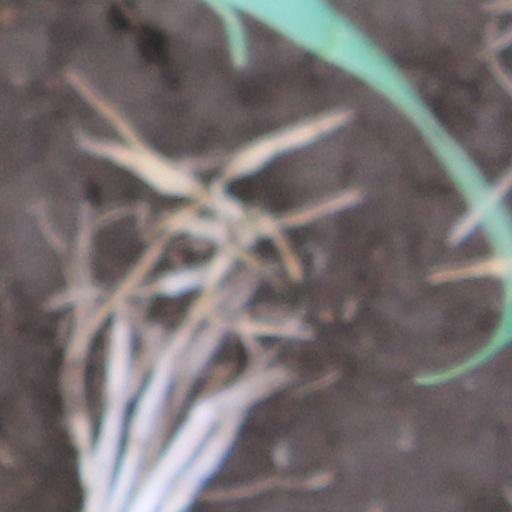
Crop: wheat